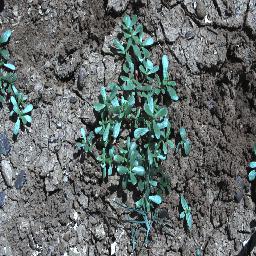
Label: negative